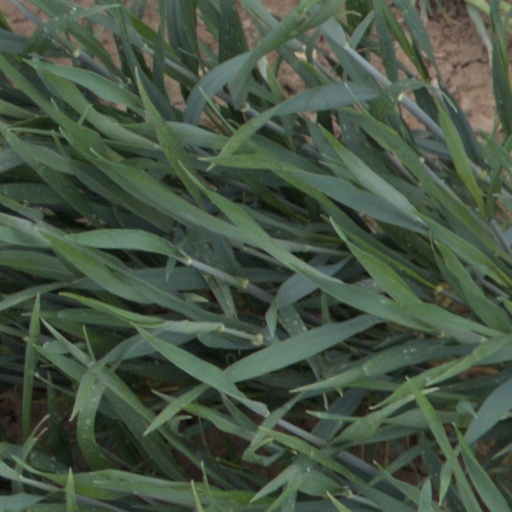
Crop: wheat